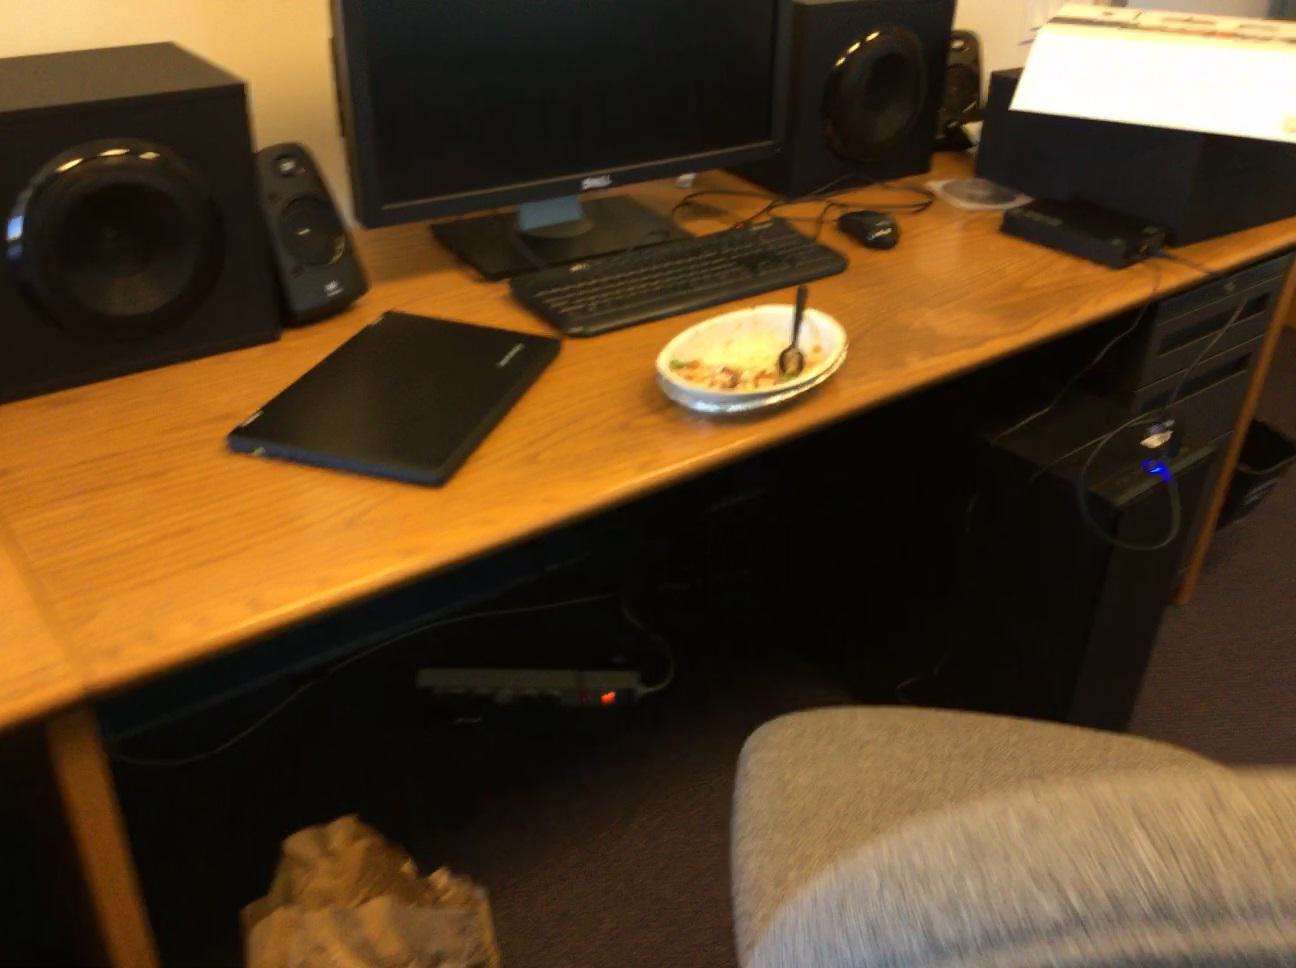
Question: Is the plug above the mouse from the world's perspective? Final answer should be yes or no.
Answer: No